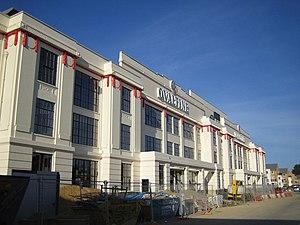
Wander AG est une entreprise suisse du secteur agroalimentaire. Elle est notamment connue pour des produits comme Ovomaltine et Dawamalt. Son siège se situe à Neuenegg, dans le canton de Berne mais l'entreprise appartient depuis 2002 à Associated British Foods.